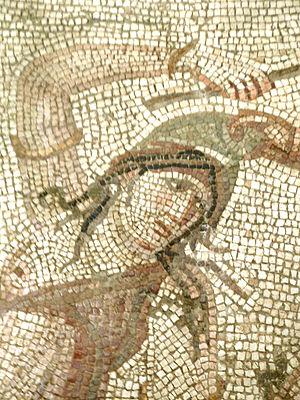
Dans la mythologie grecque, les Amazones sont un peuple de femmes guerrières que la tradition situe sur les rives de la mer Noire, certains historiens les plaçant plus précisément sur les bords du Pont-Euxin dans le nord de l'Asie Mineure actuelle, et d'autres dans l’extrême ouest de la Libye.
Cette liste recense les femmes mentionnées sur The Dinner Party, une installation artistique de Judy Chicago.